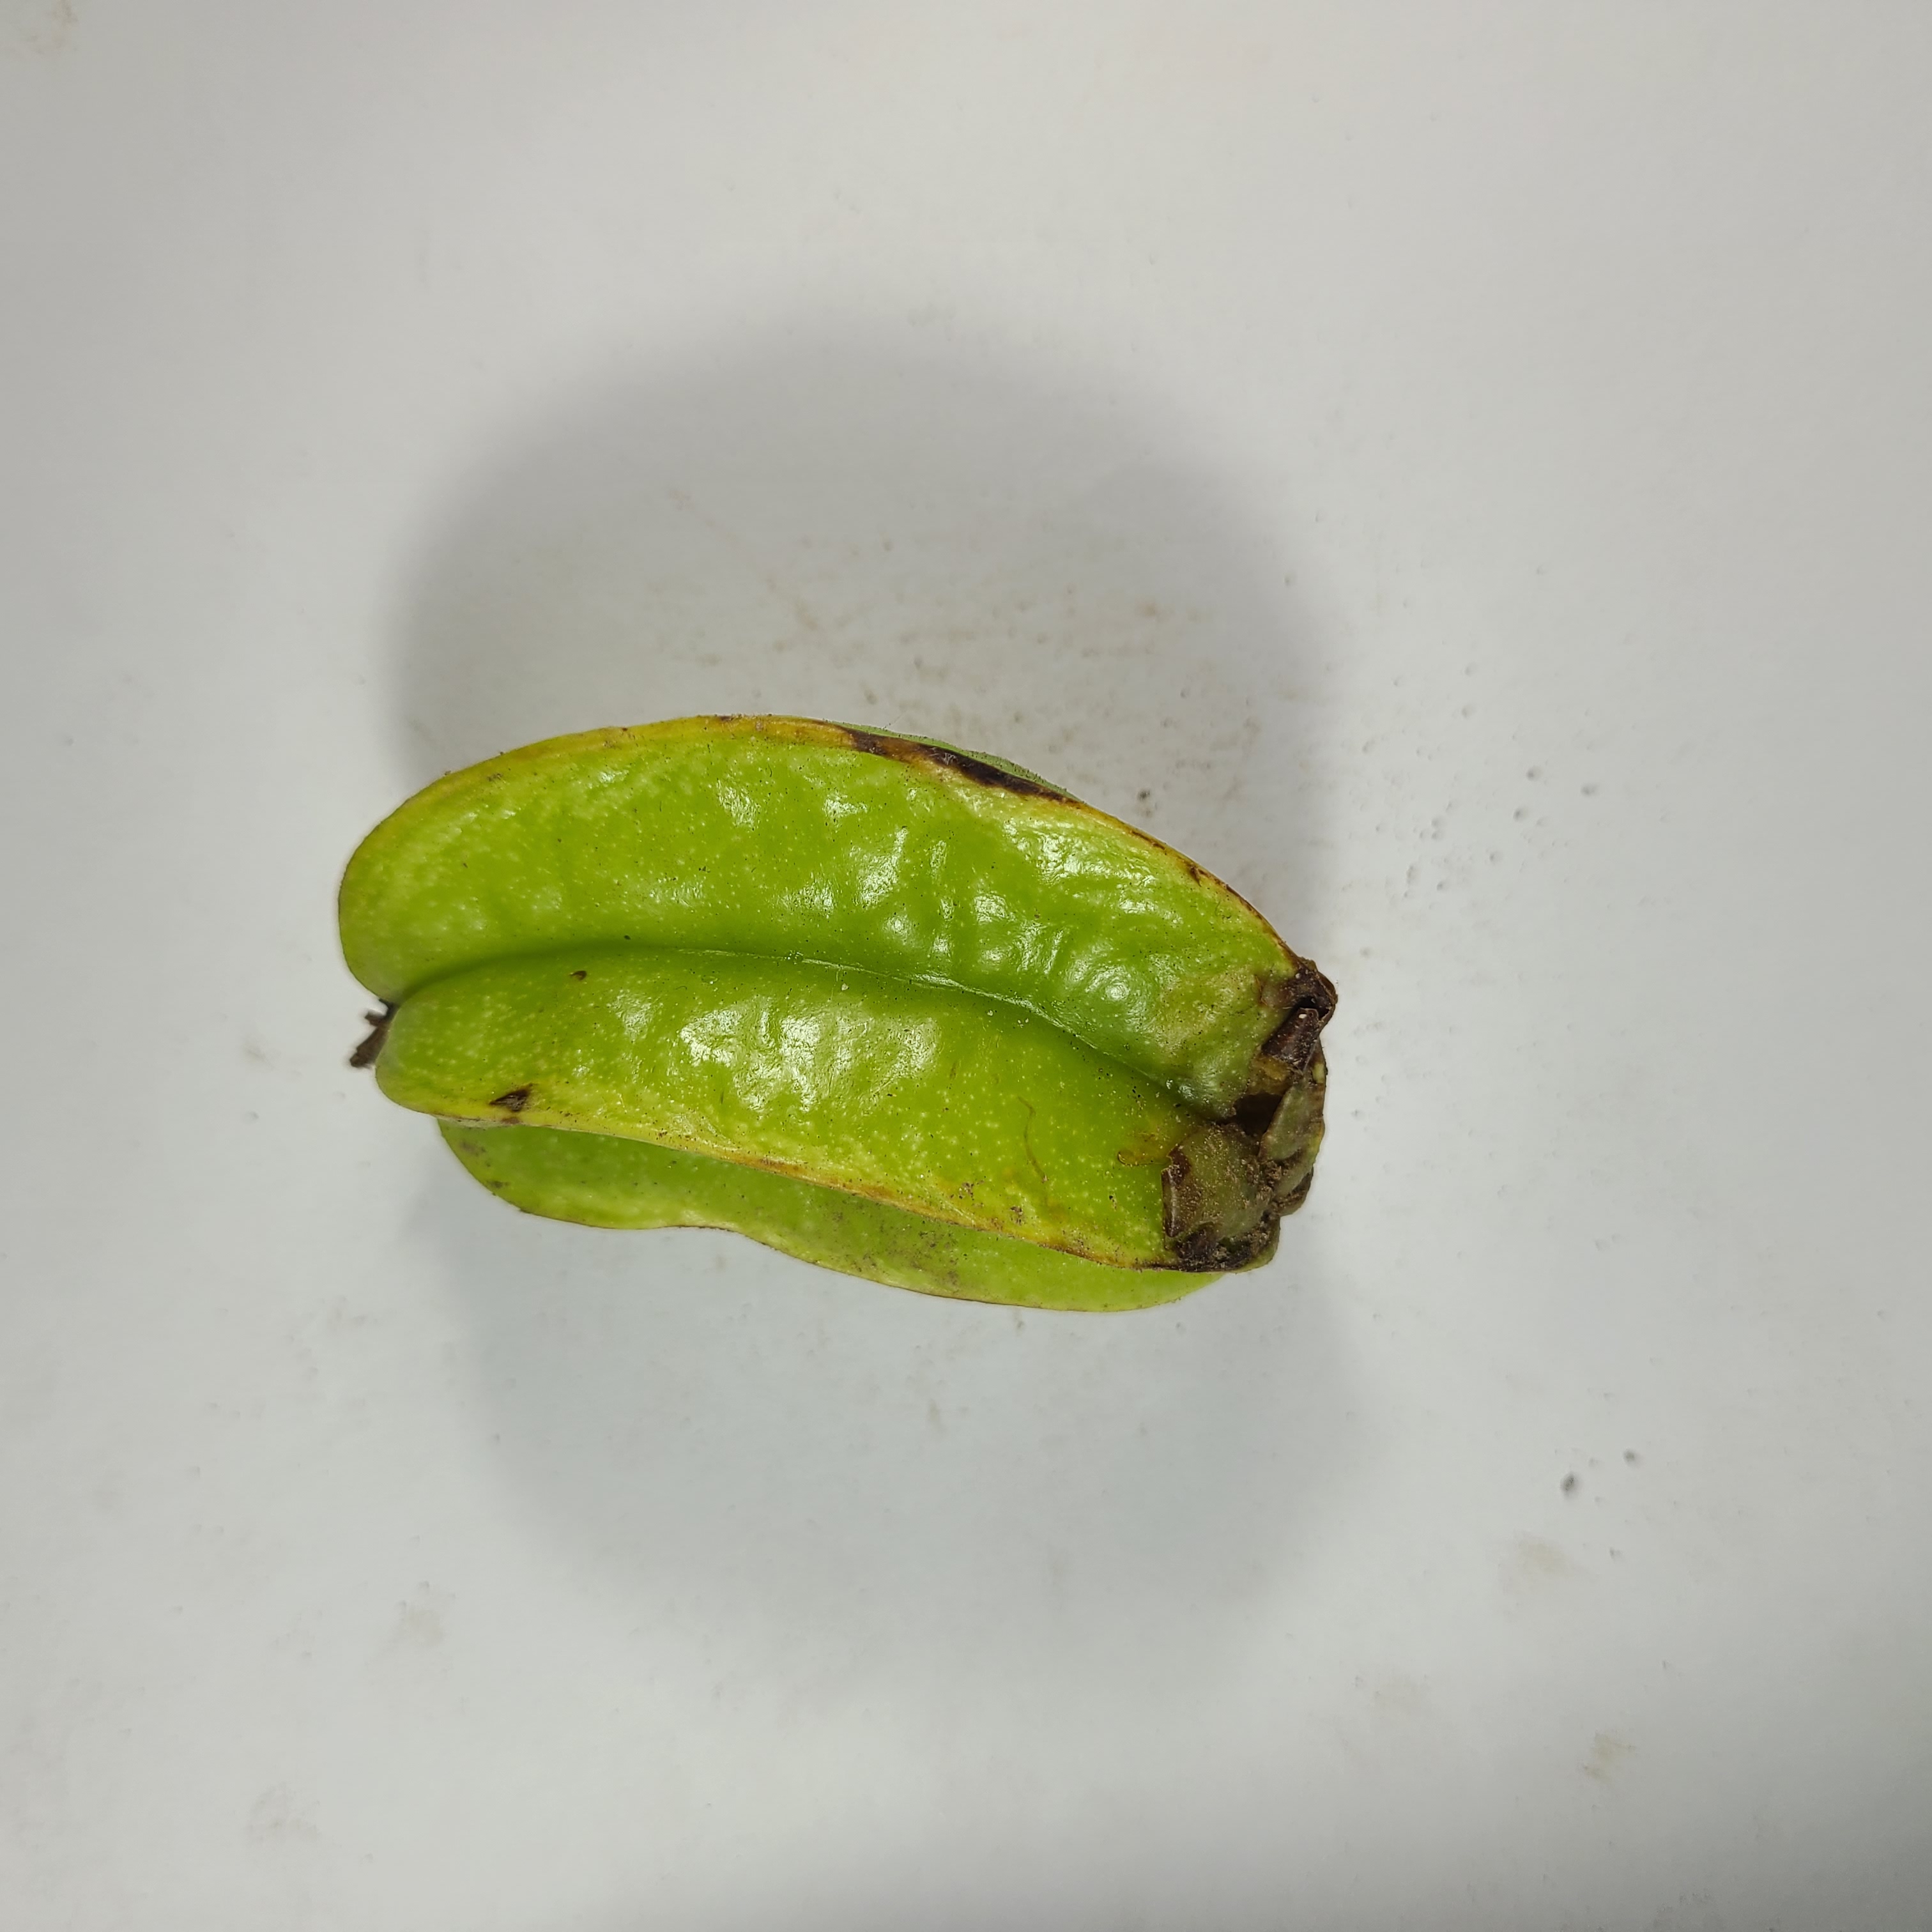
Label: Unhealthy Fruits